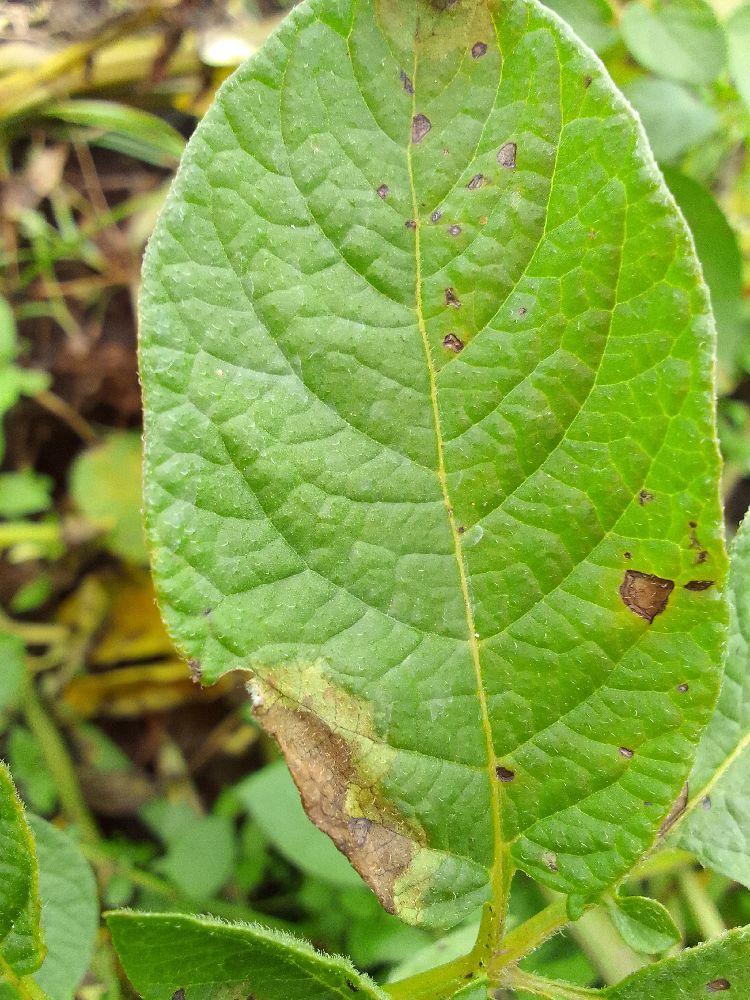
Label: Early blight